Talikotta Mahadeva Temple

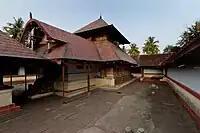
Main Sreekovil

The Thalikotta Mahadeva Temple is near Uppoottikkavala at Thazhathangadi in Kottayam Taluk. It was an important place of worship for the erstwhile Thekkumkur Kingdom. Thekkumkoor kingdom of the 11th century comprised Kottayam, Changanassery and Thiruvalla and High range areas like Mundakkayam and Kanjirapally. After Venimala, Manikandapuram and Changanassery, the capital of thekumkoor become Talikota in the bank of Meenchil River. The temple and the royal house was protected by a fort known as "Thaliyilkotta" and as a result the locality came to be known in the same name as the fort. On a later stage, Tekkumkoor kings shifted their royal house to "Nattassery" (Near Kumaranalloor) on the outskirts of Kottayam town. After the Changanassery War in 1750, military operations of Marthanda Varma progressed against the Thalikotta fort and palace at Thaliyanthanapuram (Kottayam). Though Thekkumkoor allied with Chempakassery and Vadakkumkoor to protect the kingdom, all of them were finally annexed to Travancore.